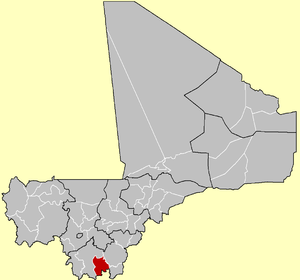
Le cercle de Kolondiéba est une collectivité territoriale du Mali dans la région de Sikasso.